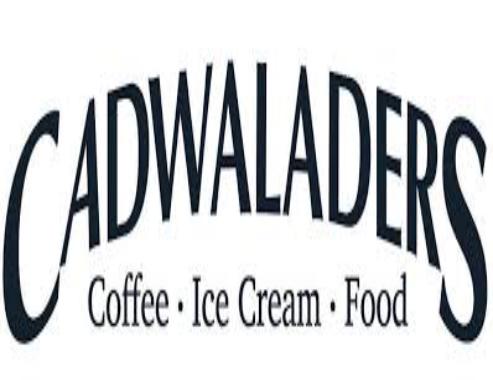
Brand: Cadwalader's Ice Cream
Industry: Food